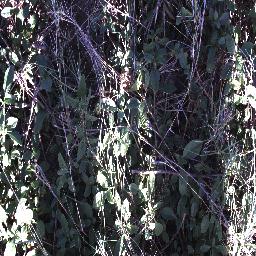
Label: negative